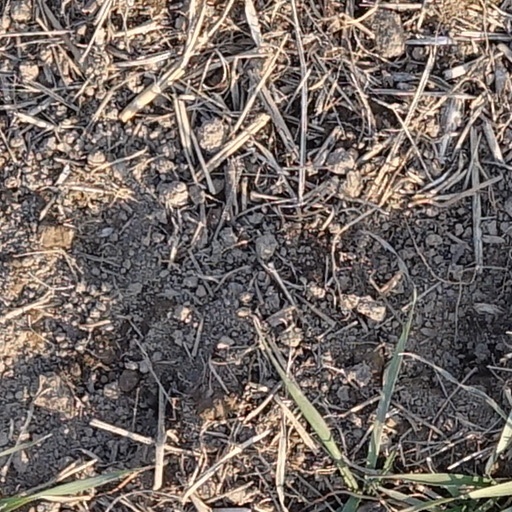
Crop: wheat